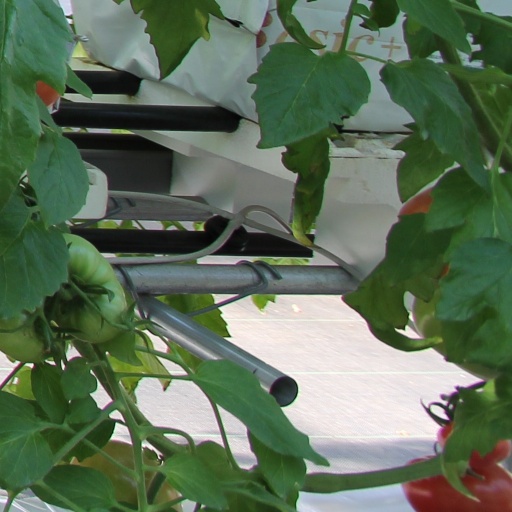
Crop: tomato